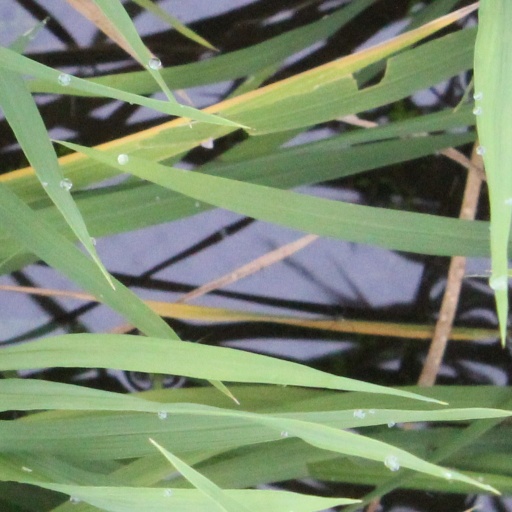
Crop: rice